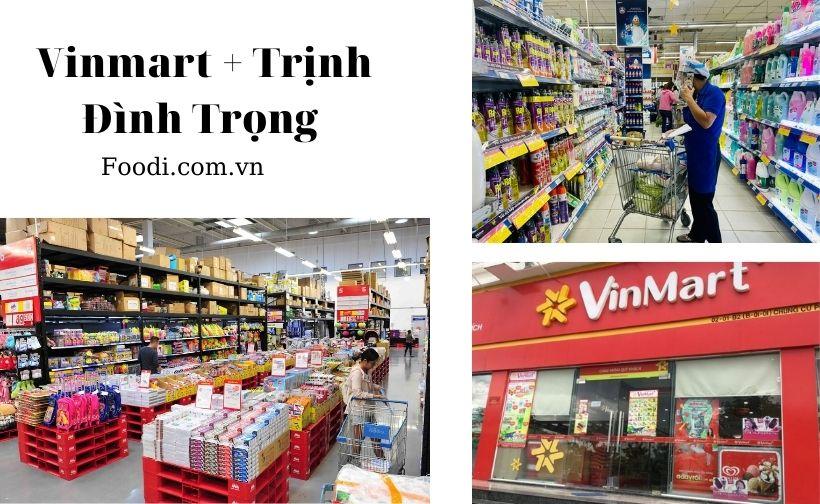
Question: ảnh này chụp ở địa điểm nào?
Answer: vinmart trịnh đình trọng